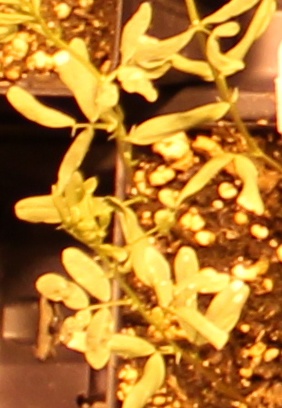
Label: Lentil